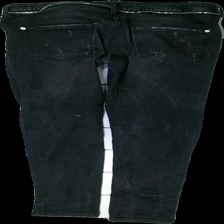
View: back
Type: Jeans
Category: Ladies
Brand: Missing
Colors: Black
Material: 100% cotton
Cut: Regular
Season: All
Trend: Denim
Stains: Major
Holes: Major
Price range: <50
Recommended usage: Export